Characters of Carnivàle

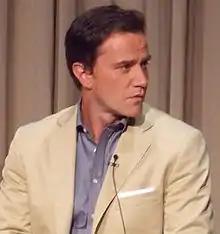
DeKay played Jonesy

Clayton "Jonesy" Jones is an ex-baseball player who suffers from a crippling knee injury. He is Samson's right-hand man, operator of the Ferris wheel, and the leader of the roustabouts. Jonesy's original biography reveals his past as a star pitcher in the major league whose knee was injured in revenge when he refused to throw a game for the mob. Slipping to the edge of society, Jonesy joined the Carnivàle and found redemption in the eyes of young Sofie. The two became inseparable until Sofie grew into a woman, making their relationship awkward. At the beginning of the series, Jonesy is faced with Sofie avoiding his advances. While she retreats into a friendship with cootch dancer Libby Dreifuss, Jonesy finds sexual relief with Libby's mother Rita Sue. When Sofie begins to show interest in him, he breaks off his relationship with Rita Sue; however, the fact that he was sleeping with her (and that Libby knew about it) causes Sofie to break both of their hearts as pay back. After this Jonesy remains cold towards her yet finds new affection in Libby. The two eventually elope. Jonesy is kidnapped, tortured and left for dead by a man who had lost his wife in a Ferris wheel accident. Ben is able to heal Jonesy including his crippled knee, and Jonesy joins Ben on his last mission. In the series' final minutes, Jonesy and Sofie meet again, and she shoots him in cold blood.